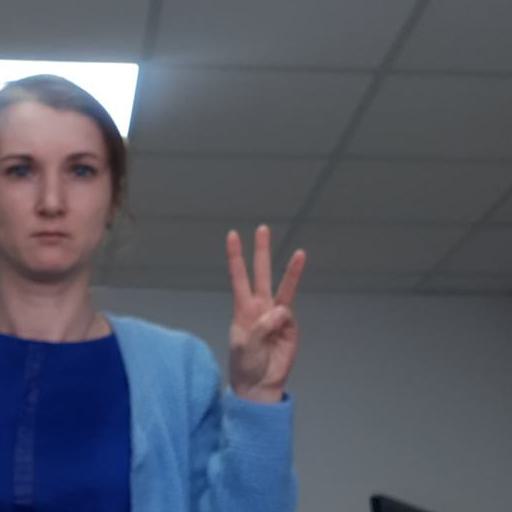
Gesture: three